Czech Republic–United Kingdom relations

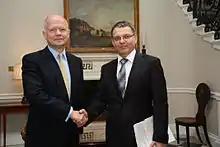
British Foreign Secretary William Hague meeting Czech Minister of Foreign Affairs, Lubomír Zaorálek in London, May 2014.

Czech Republic–United Kingdom relations relations encompass the diplomatic, economic, and historical interactions between the Czech Republic and the United Kingdom of Great Britain and Northern Ireland. Both countries established diplomatic relations on 26 October 1918.